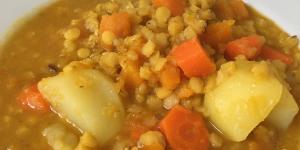
lentejas peladas con verduras